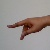
The image shows a hand gesture representing the letter 'P' in Indian Sign Language.